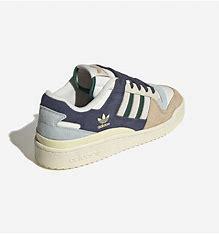
Brand: Adidas
Model: Forum Cl